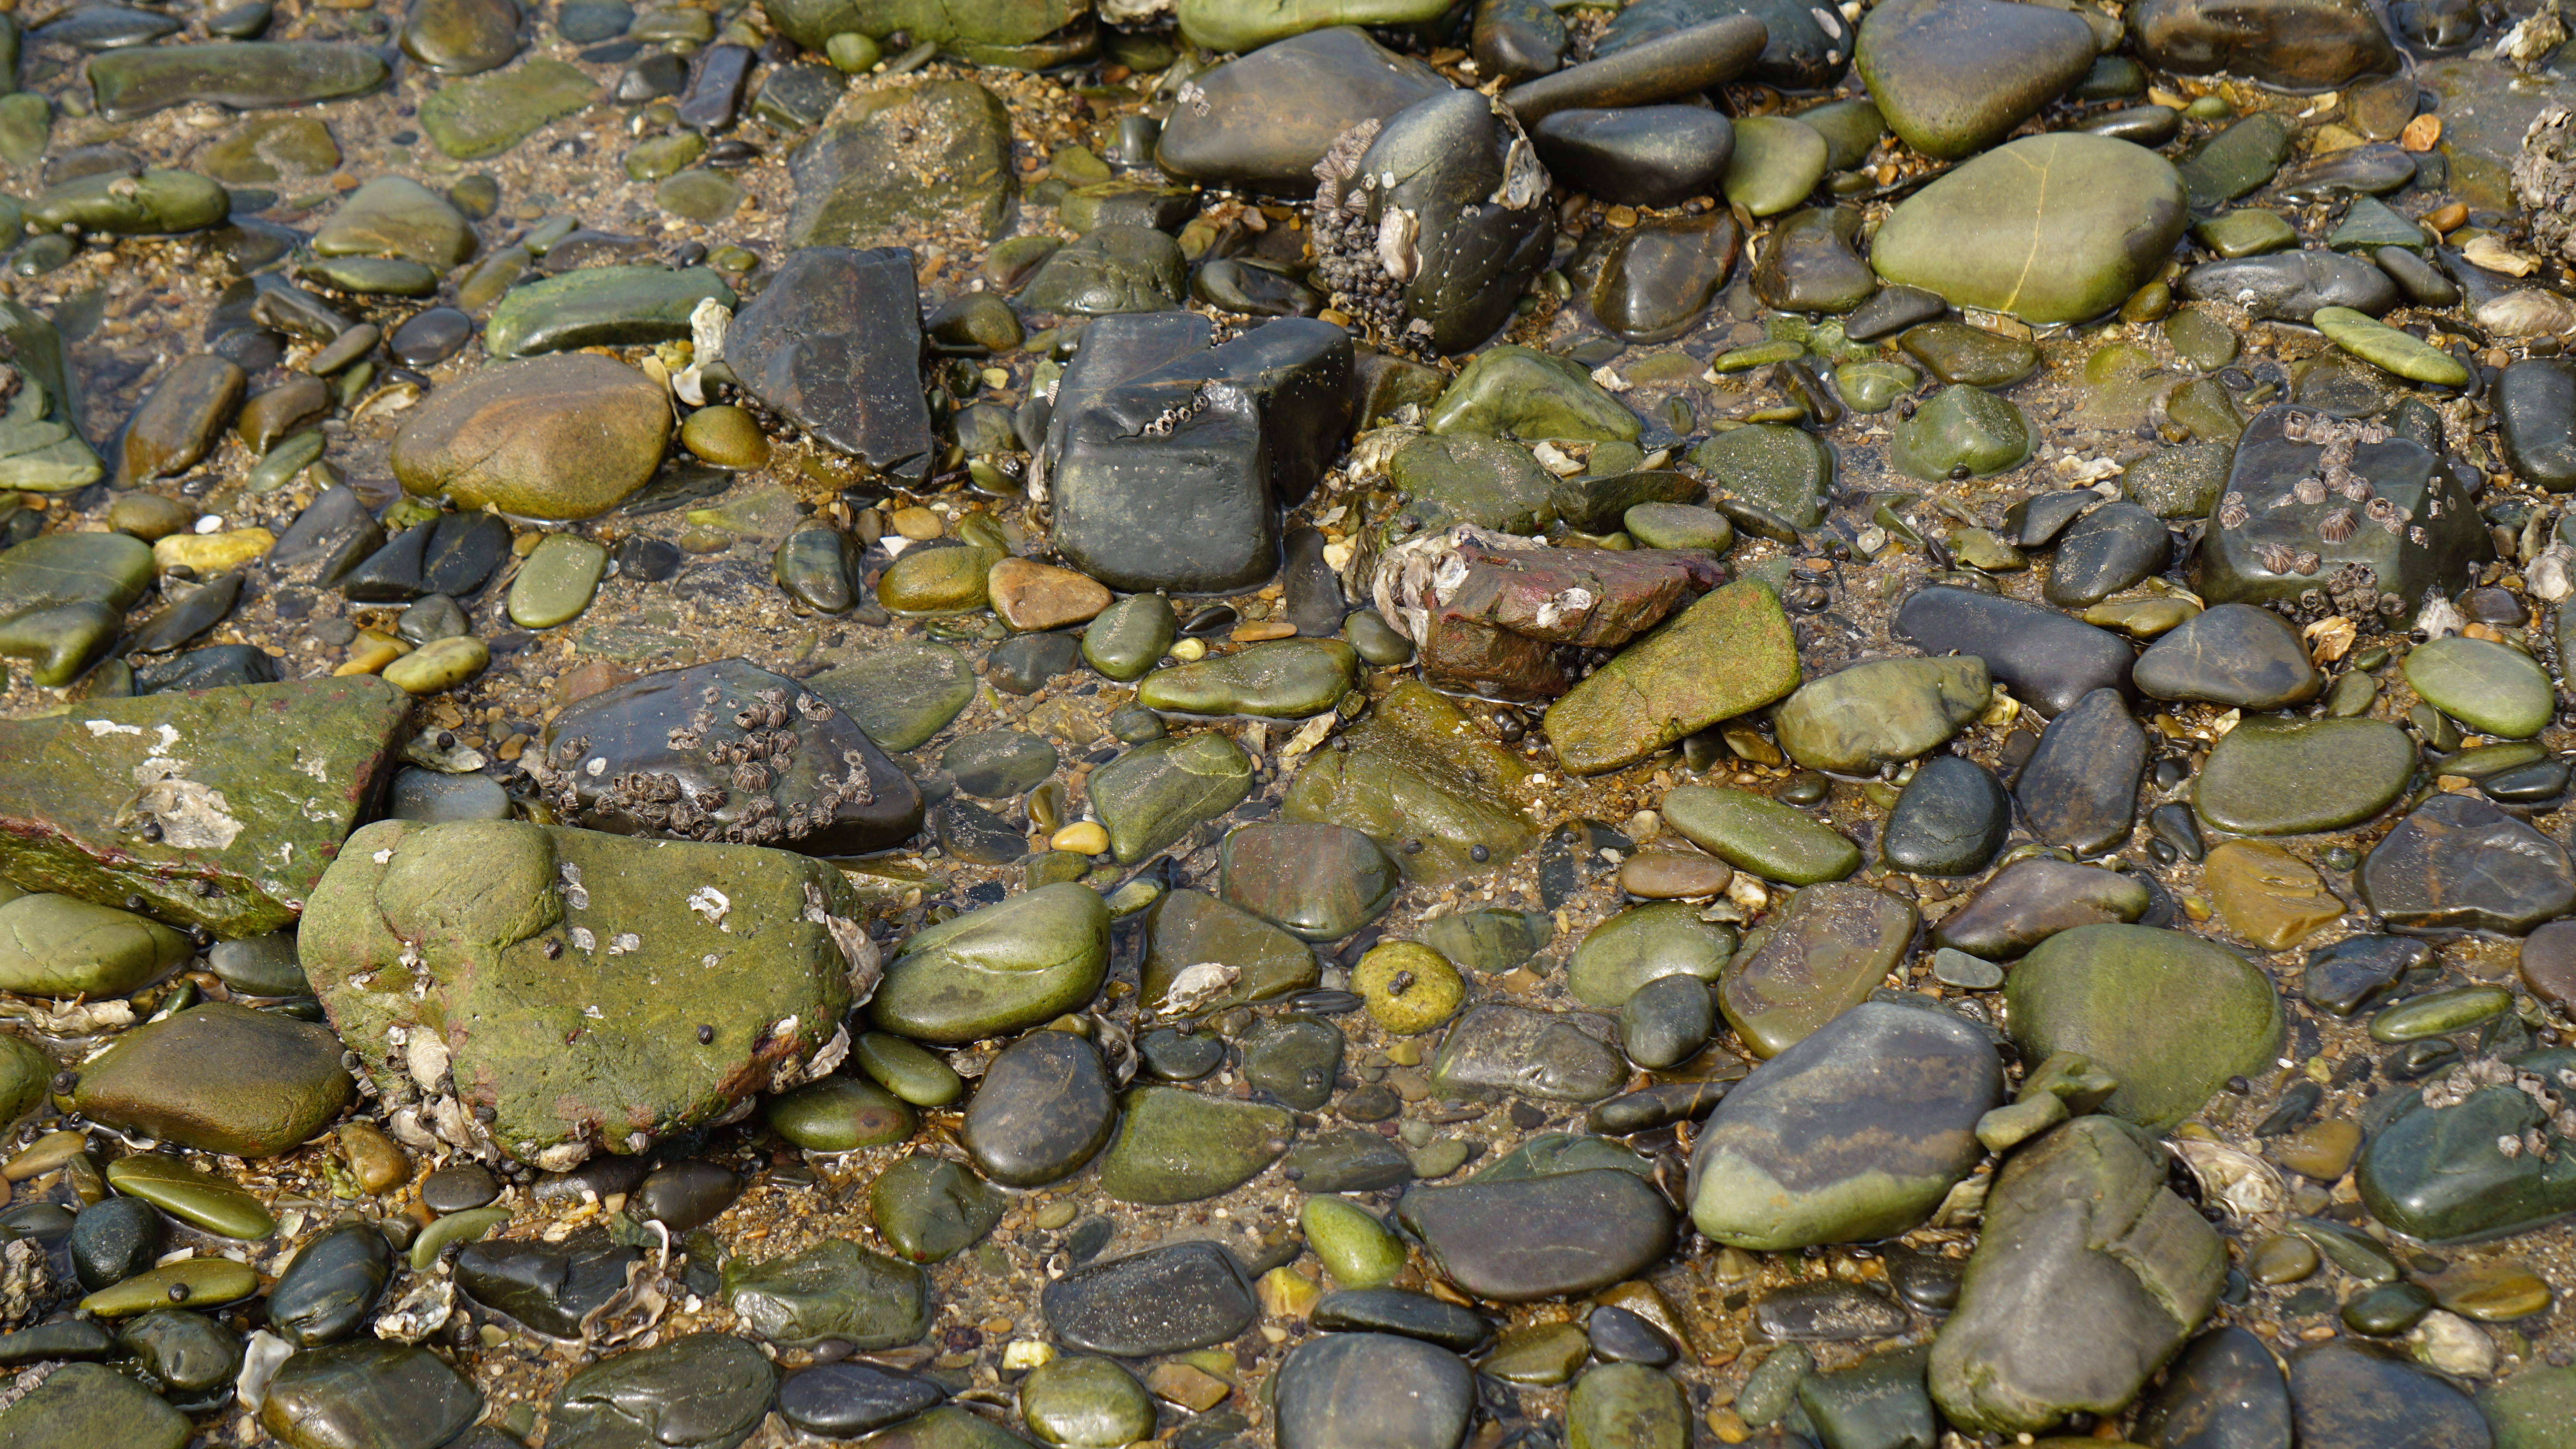
beach, sea, water, nature, rock, leaf, floor, pond, green, pebble, material, surface, geology, gravel, boulder, organization, small stones